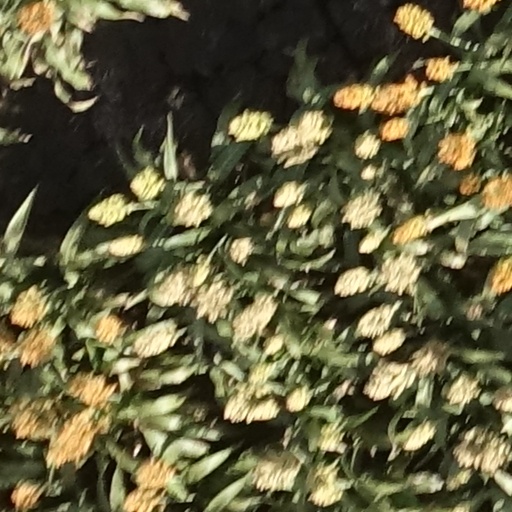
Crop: sorghum